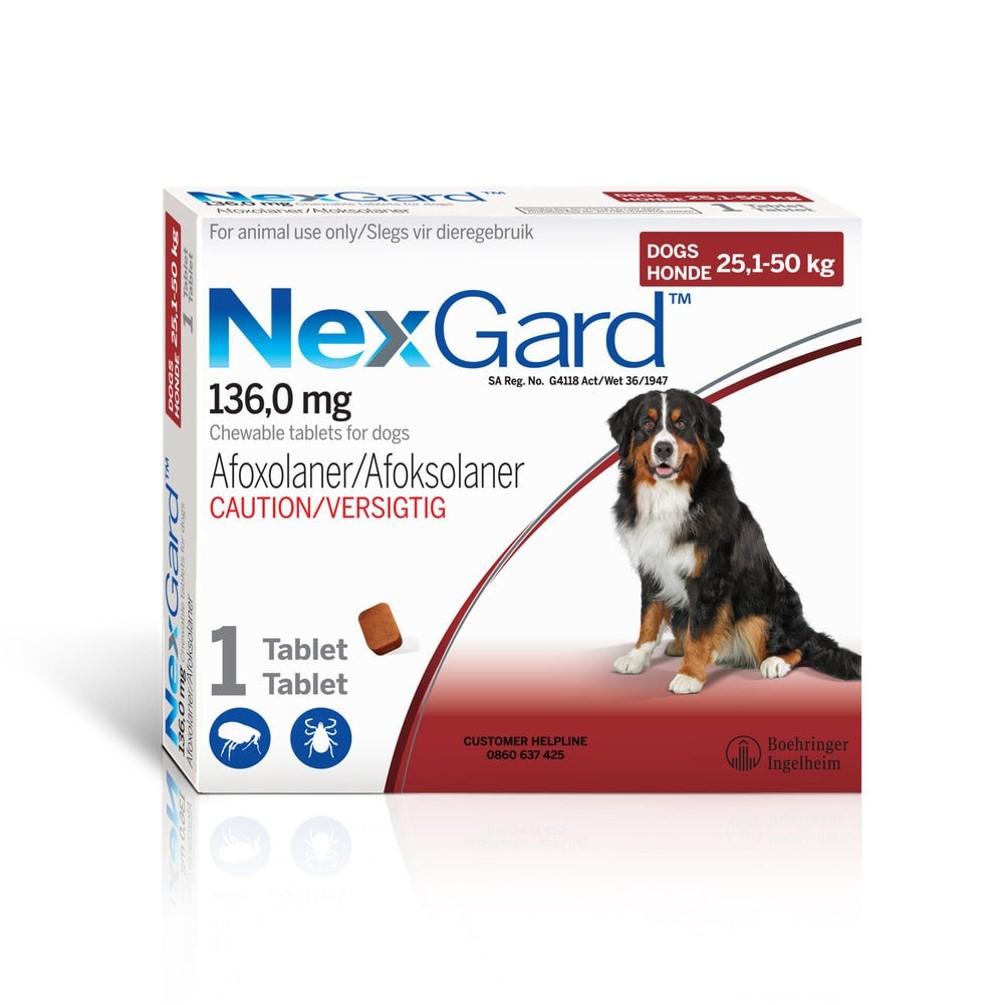
Kifungashio cha boski chenye rangi nyeusi na njano nyekundu na maandishi "nekti gadi", kikiwa na picha ya mbwa mzuri mwenye afya nzuri, ni mfano wa dawa zinazopatikana katika maduka ya pembejeo za kilimo na dawa za mifugo. Dawa hizi hutumika kwa kinga na tiba ya magonjwa ya mbwa na uthibitisho muhimu wa kuhudumia mifugo kwa njia bora ili kuhakikisha afya na ustawi wao.